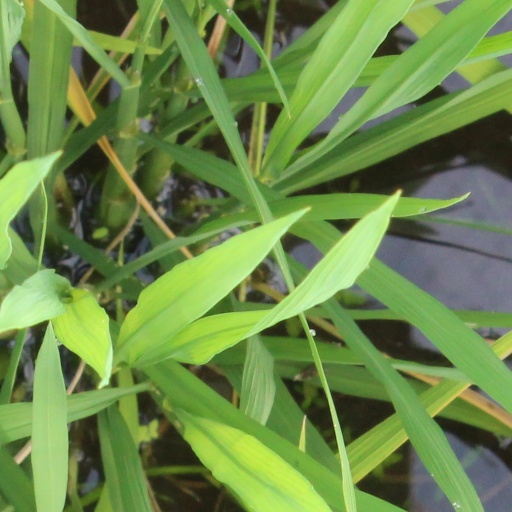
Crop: rice